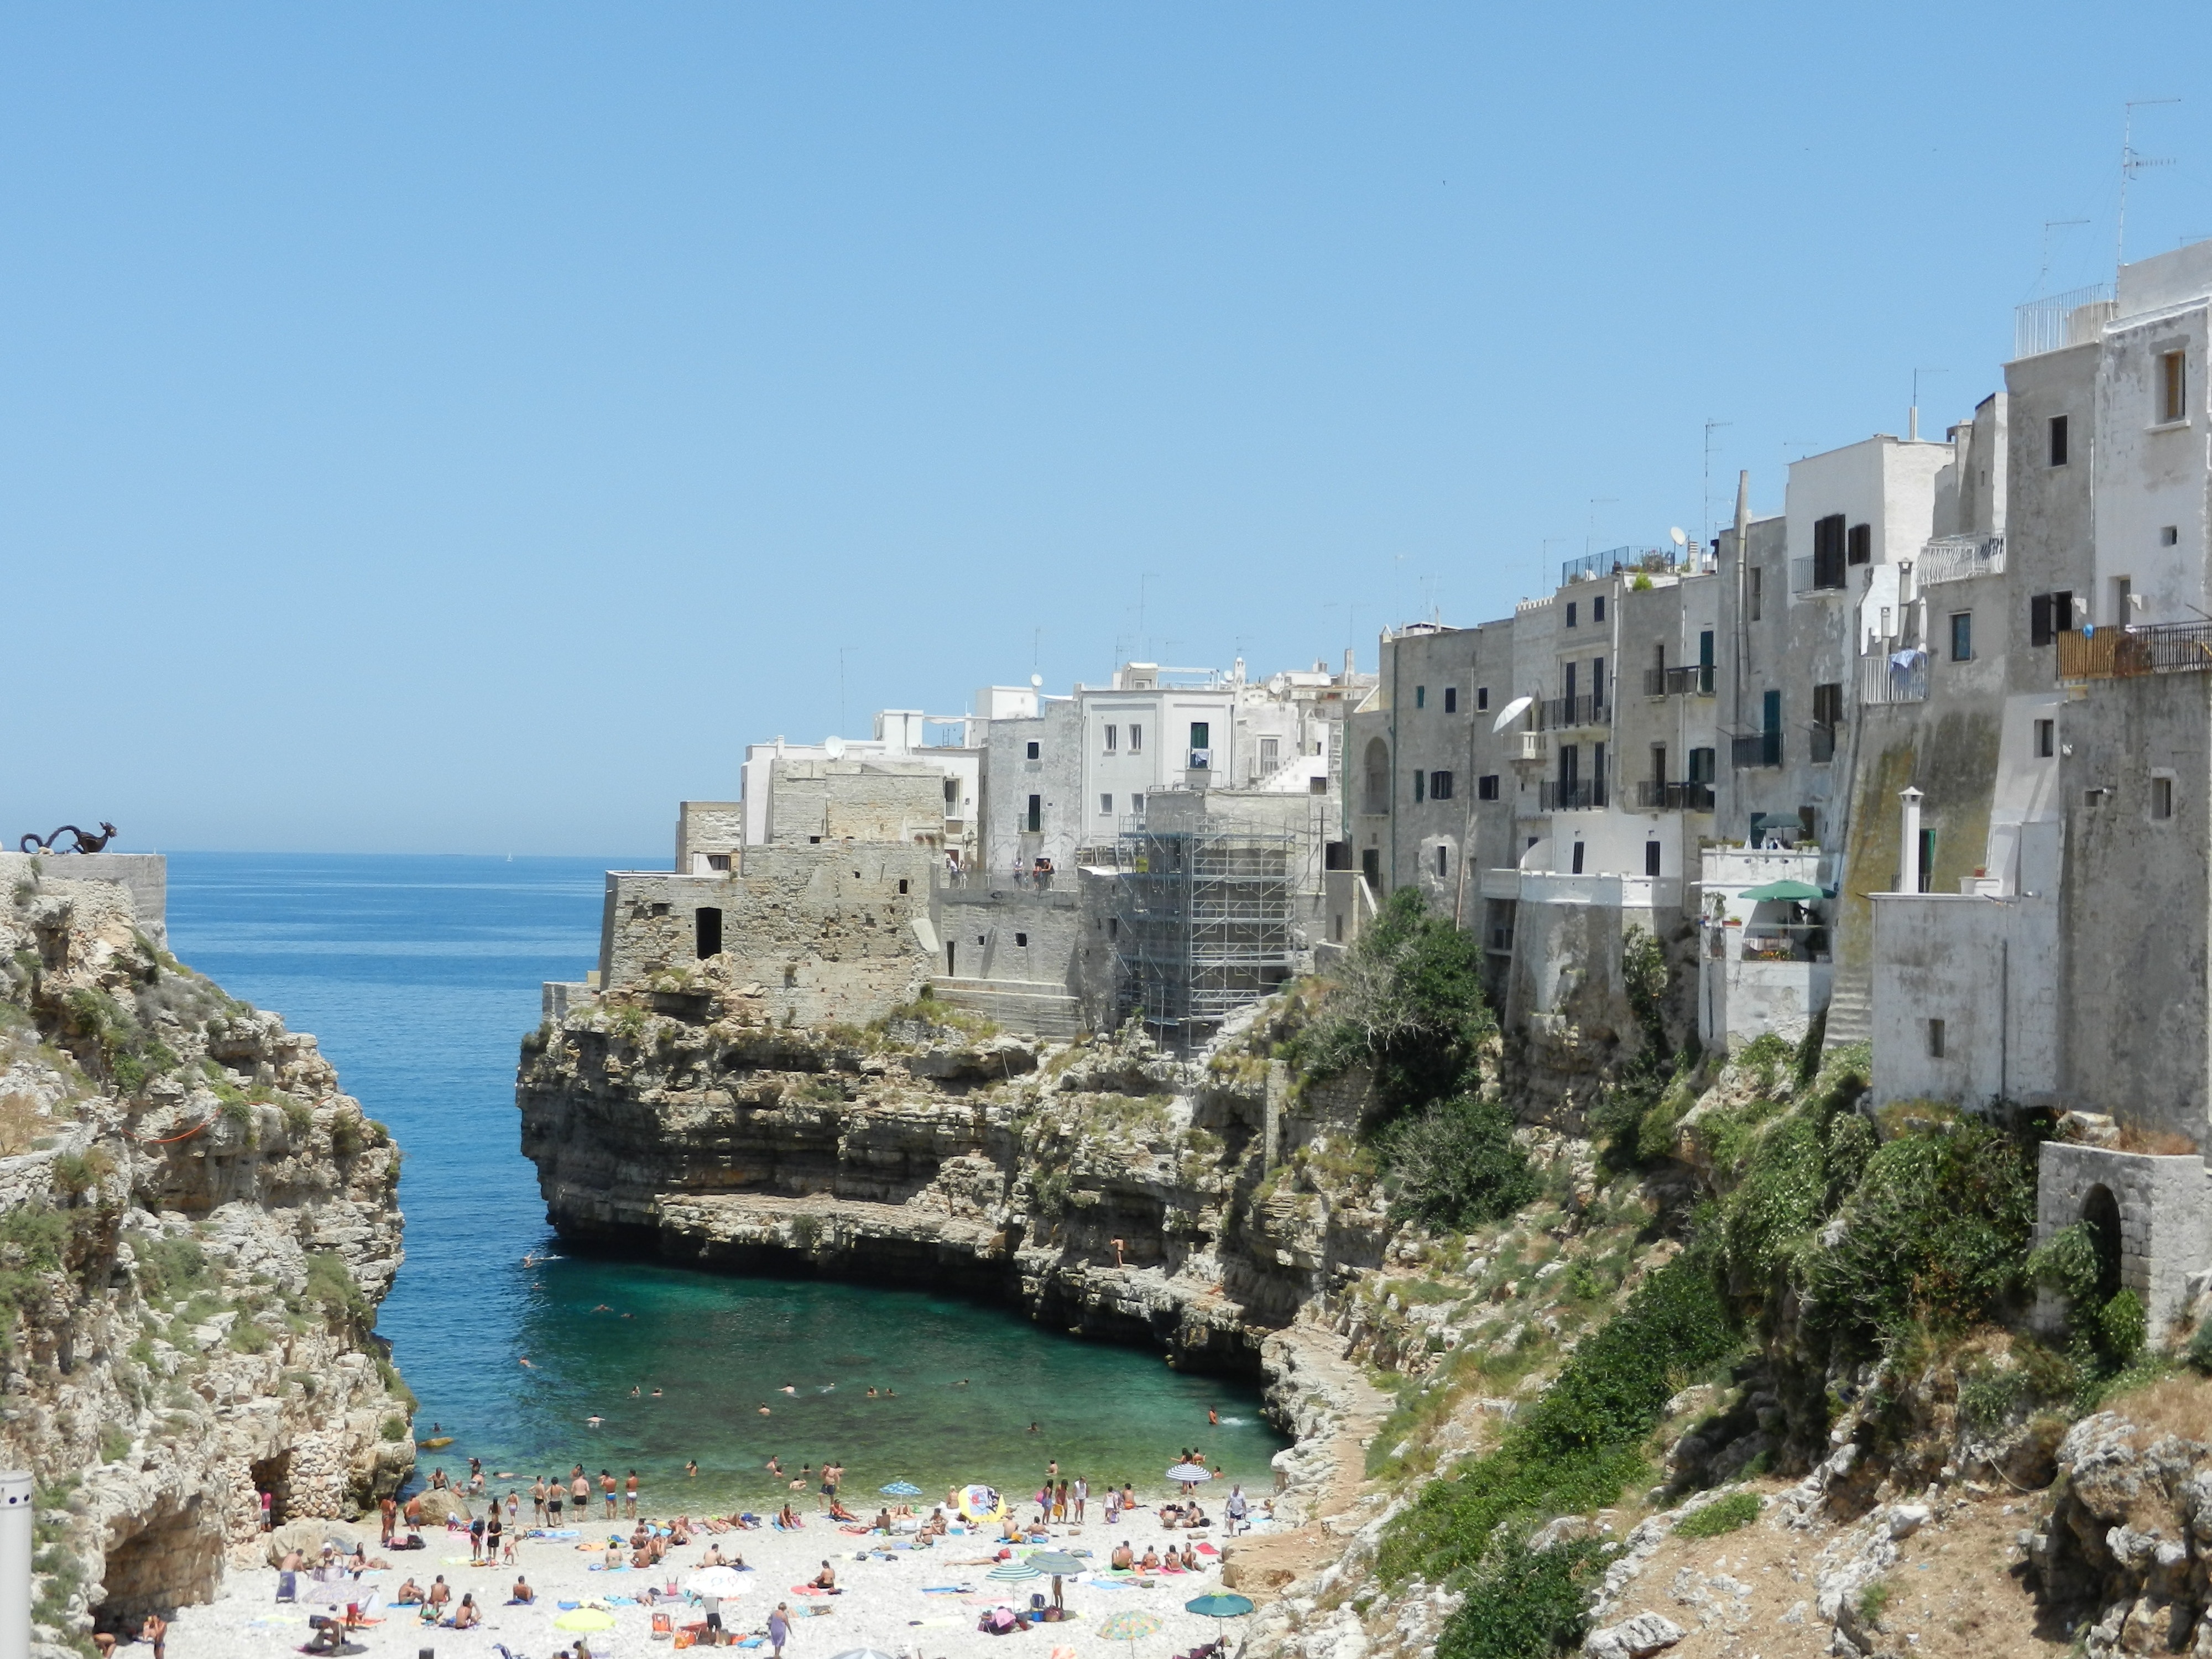
beach, landscape, sea, coast, town, vacation, cliff, bay, tourism, terrain, waterway, cape, puglia